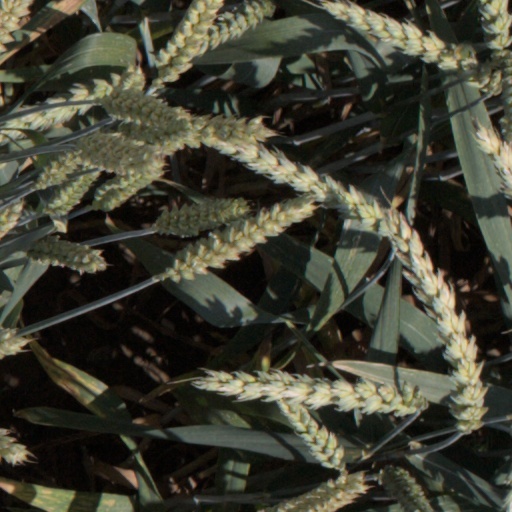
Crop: wheat